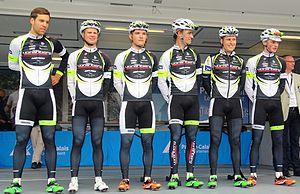
Reportage réalisé le samedi 23 mai 2015 à l'occasion du départ de la deuxième étape du Paris-Arras Tour 2015 à Ficheux, Pas-de-Calais, Nord-Pas-de-Calais, France.
La saison 2015 de l'équipe cycliste Vorarlberg est la dix-septième de cette équipe.